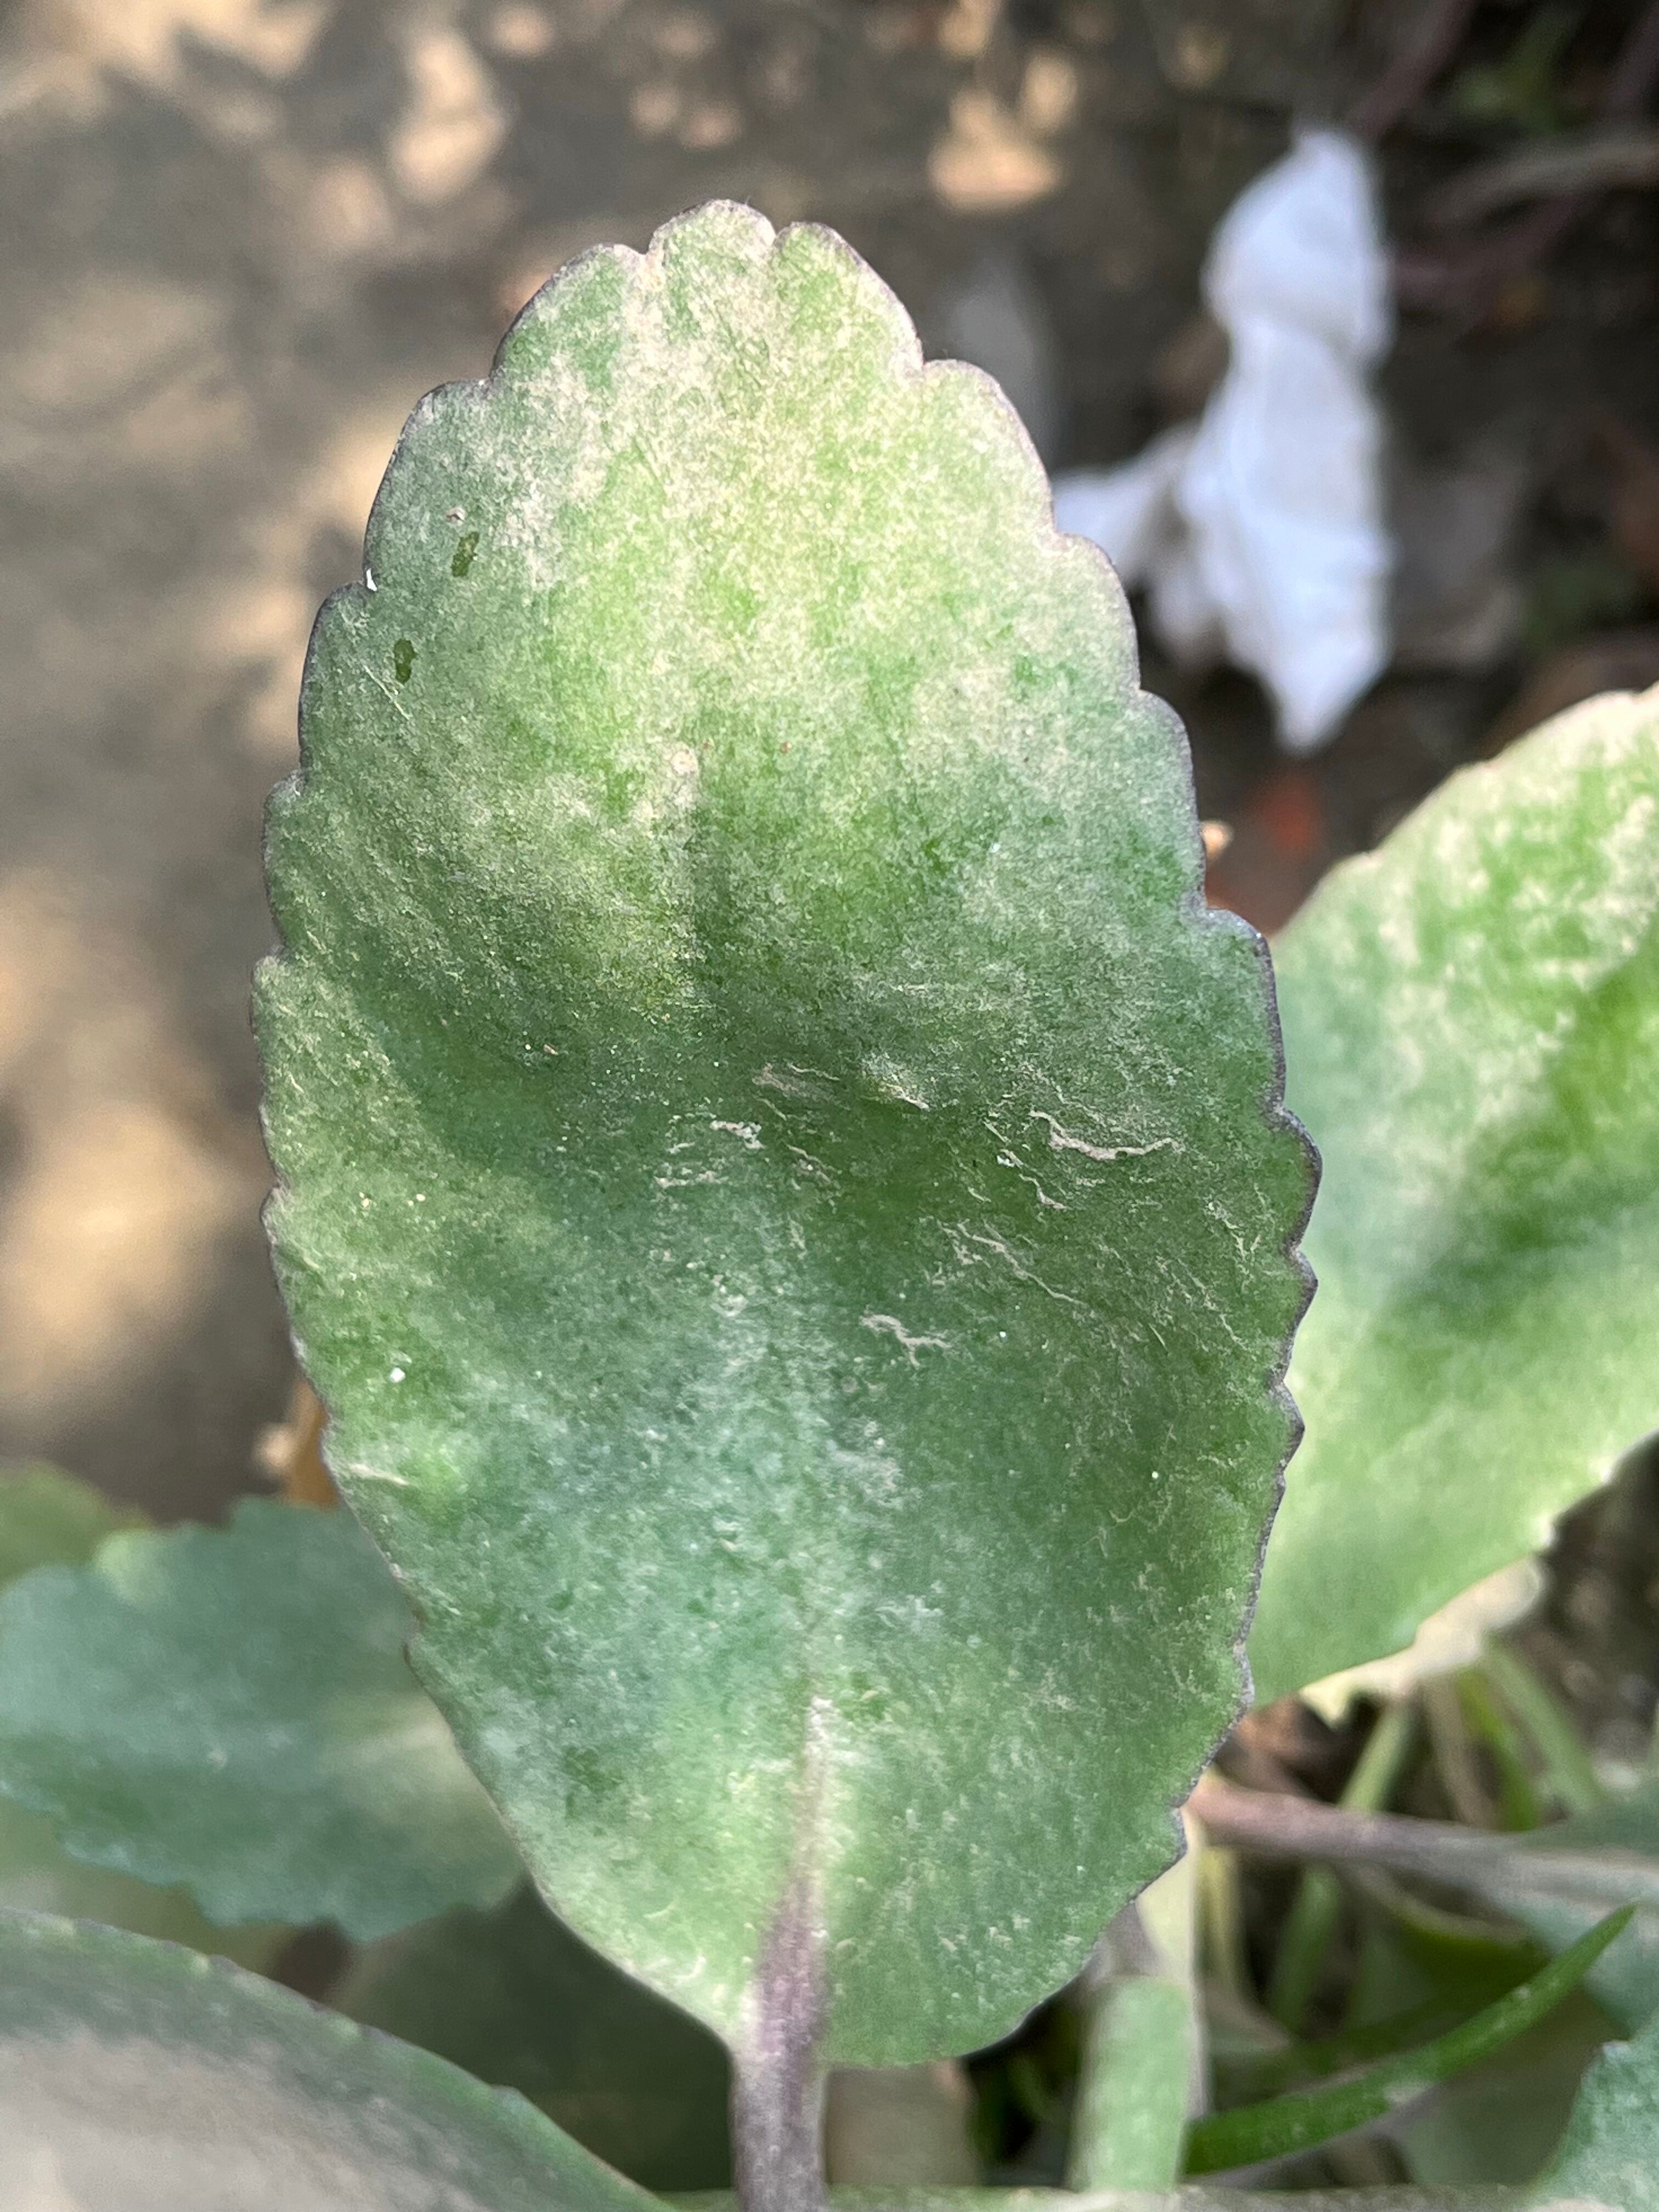
Plant species: kalanchoe-pinnata